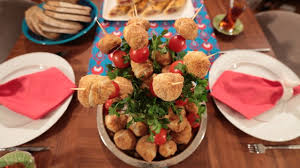
Yemek: borek